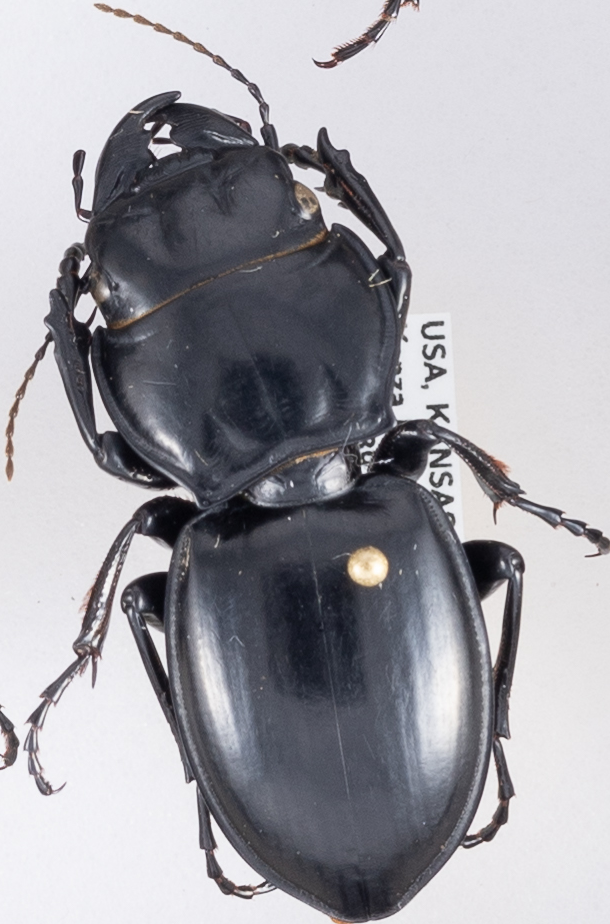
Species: Pasimachus californicus
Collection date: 2020-06-29
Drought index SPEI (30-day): -0.638
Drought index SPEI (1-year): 0.748
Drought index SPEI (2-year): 2.01